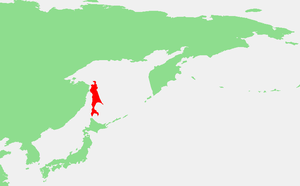
Sakhalin
Sakhalins beliggenhed
Sakhalin er en russisk ø i det nordlige Stillehav. Øen er Ruslands største med et areal på 78.000 km² og en længde på 948 km og en bredde på mellem 25 og 170 km. Sammen med en række japanske øer udgør den grænsen for det Japanske Hav. Hovedby er Jusno-Sakalinsk med 175.000 indbygere. Det europæiske navn stammer fra forvanskning af Manchu navnet sahaliyan ULA angga hada. Sahaliyan betyder sort i Manchu og henviser til Amur-floden. Dens japanske navn, Karafuto kommer fra ain Kamuy-Kara-Puto-Ya-Mosir, hvilket betyder "Gud i munden af vand, jord". Japanerne gen-døbte øen under deres besiddelse af den sydlige del.